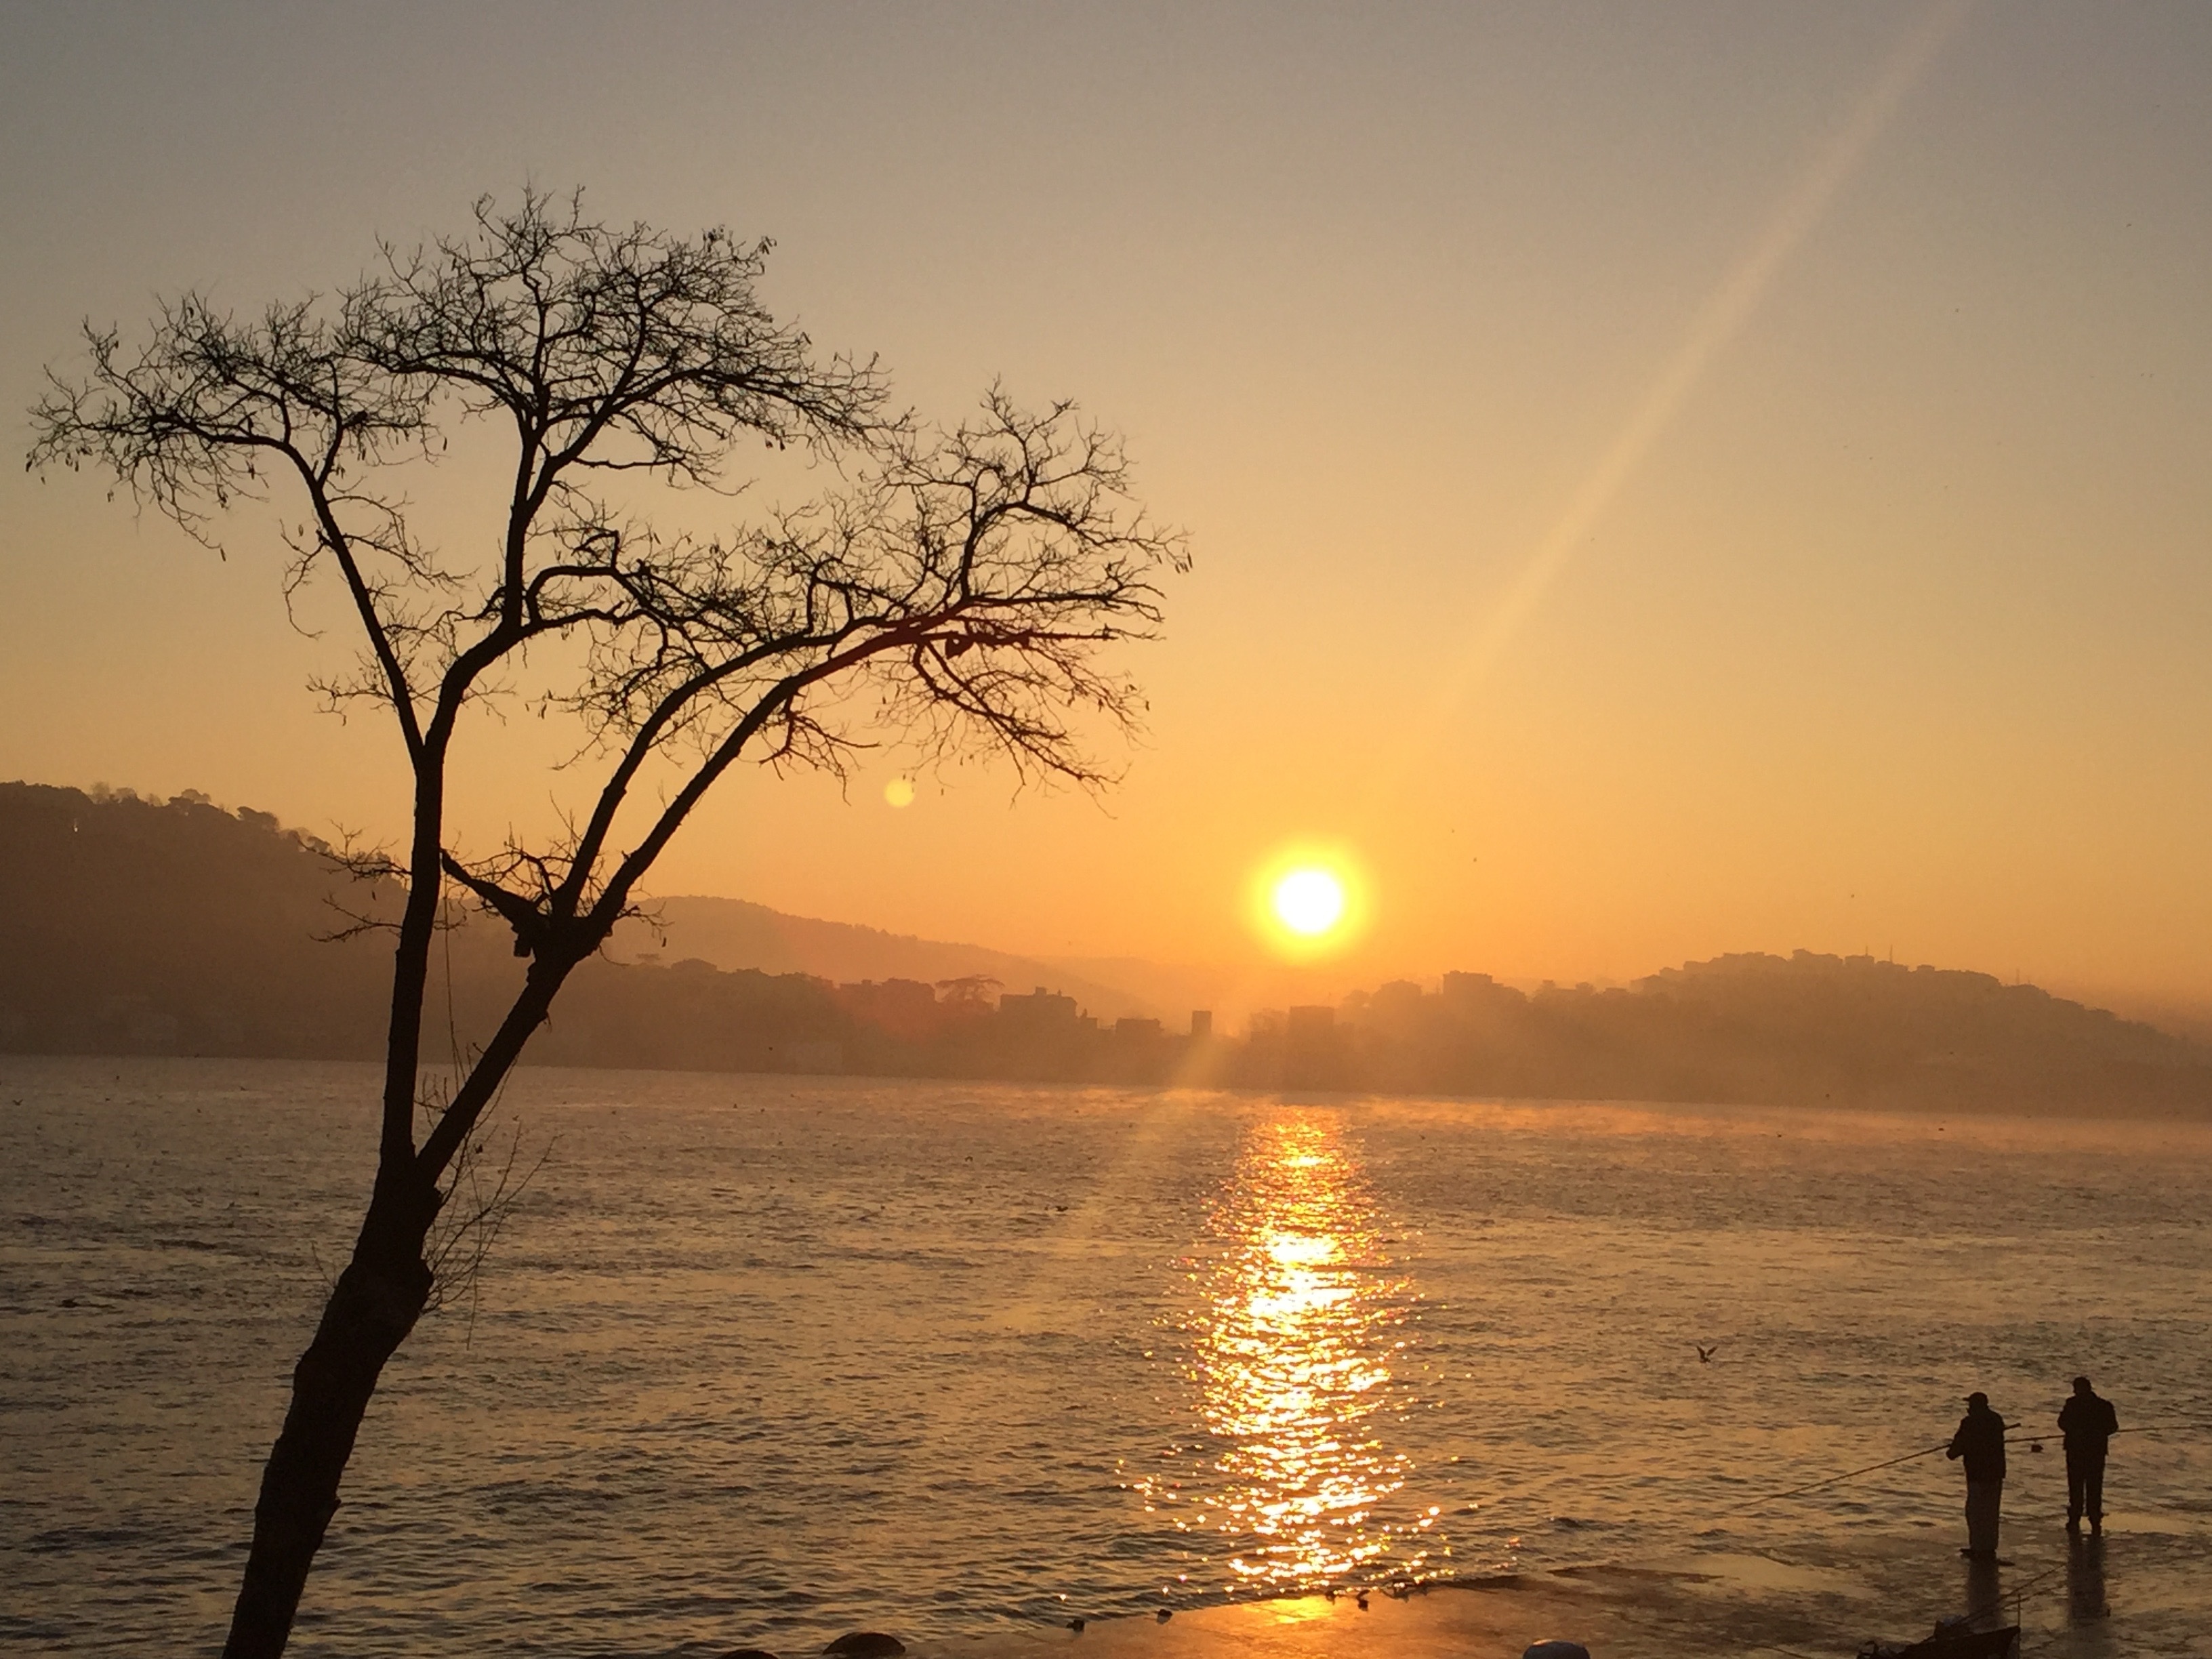
sea, horizon, sun, sunrise, sunset, sunlight, morning, dawn, dusk, evening, afterglow, atmospheric phenomenon